Euclidean random matrix

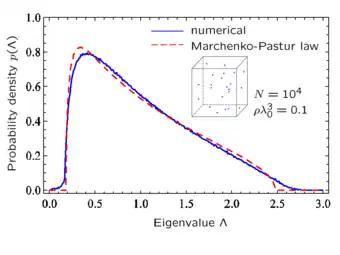
Example of the probability distribution of eigenvalues Λ of the Euclidean random matrix generated by the function "f"(r, r′) = sin("k"ǀr-r′ǀ)/("k"ǀr-r′ǀ), with "k" = 2π/λ. The Marchenko-Pastur distribution (red) is compared with the result of numerical diagonalization of a set of randomly generated matrices of size "N"×"N". The density of points is ρλ = 0.1.

Hermitian Euclidean random matrices appear in various physical contexts, including supercooled liquids, phonons in disordered systems, and waves in random media.